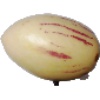
Label: Pepino 1